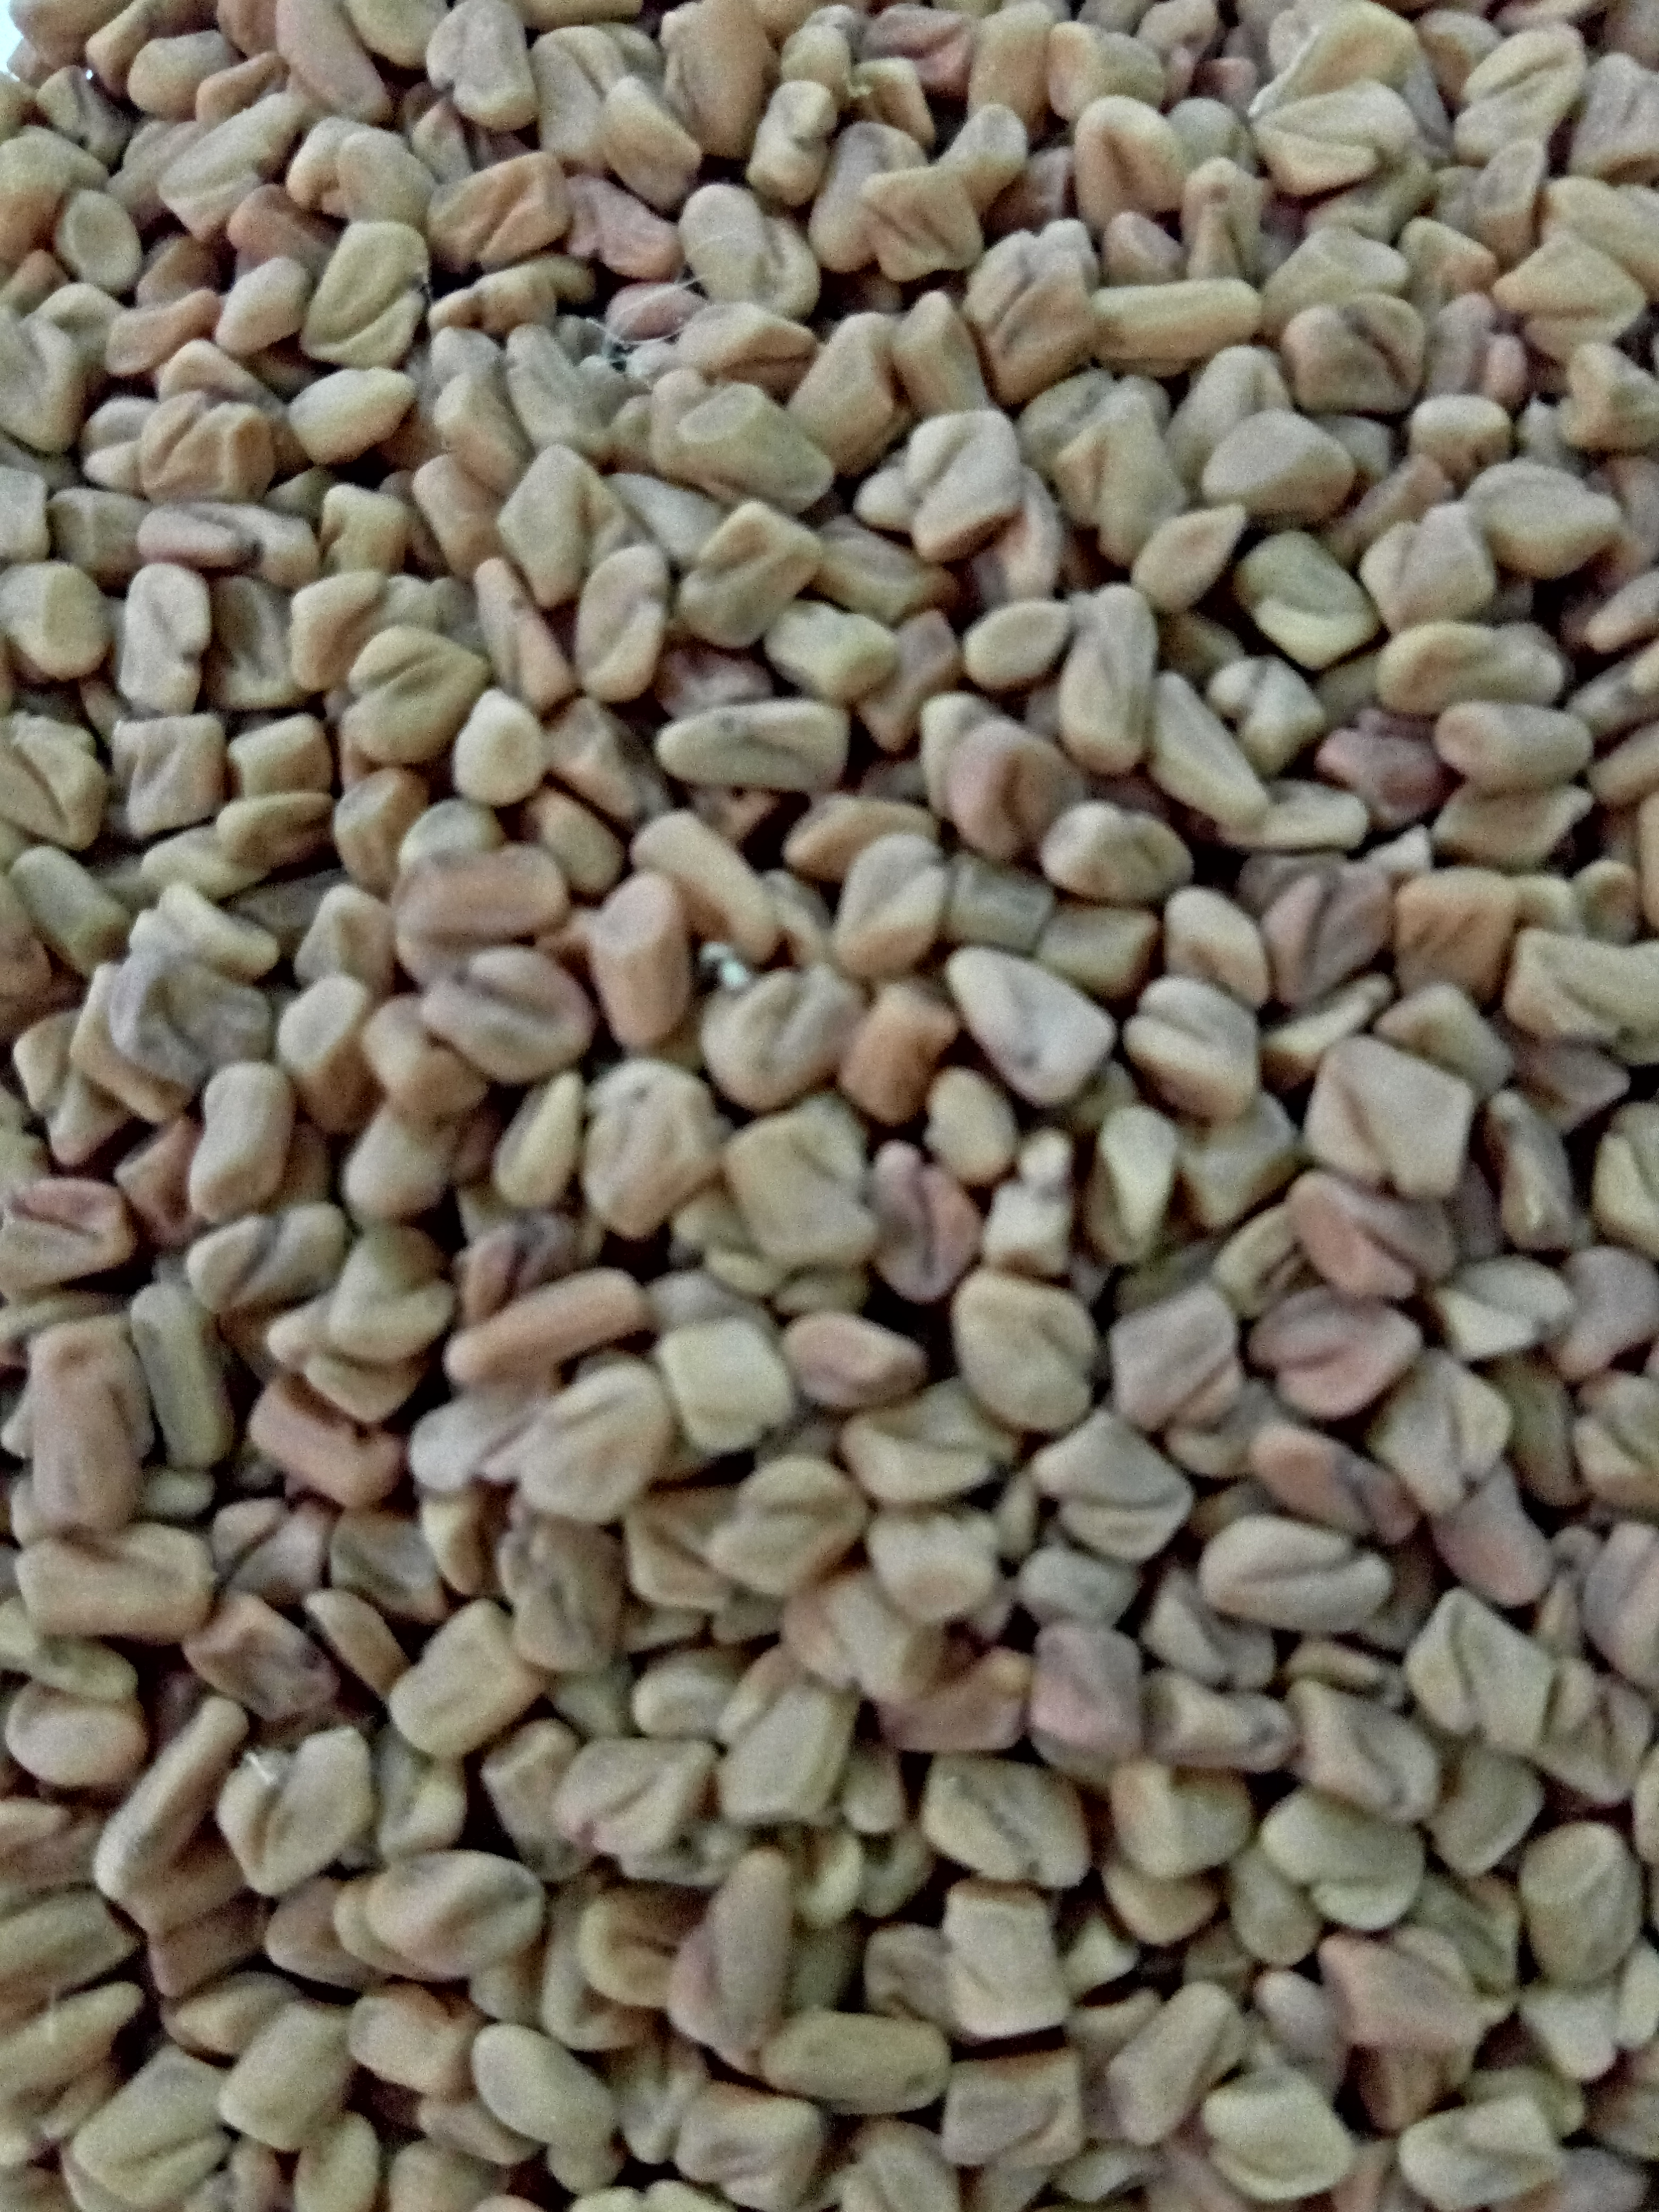
Rice seed variety: Unknown